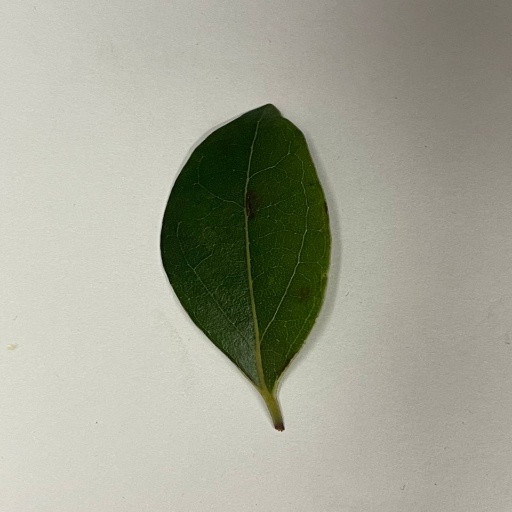
Species: Camphor
Leaf condition: Healthy Leaf